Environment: real
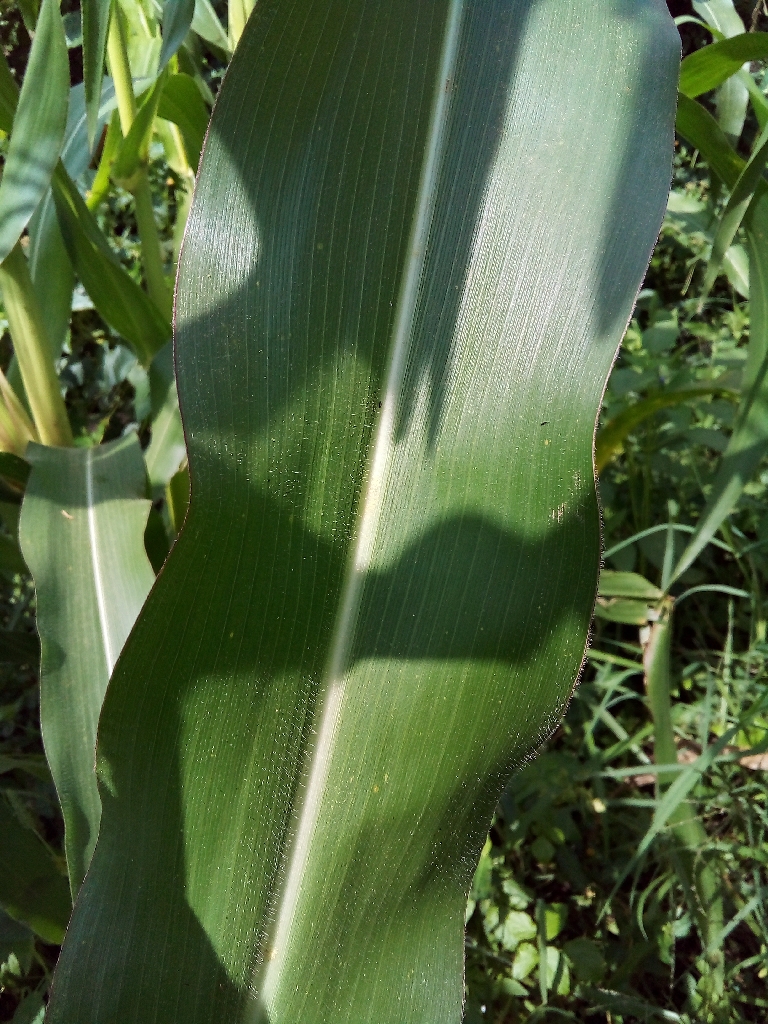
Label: healthy